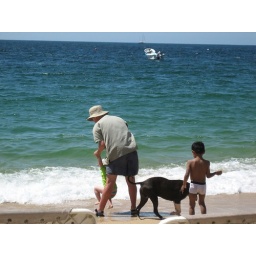
familiar dog and boy company on beach in Yelapa